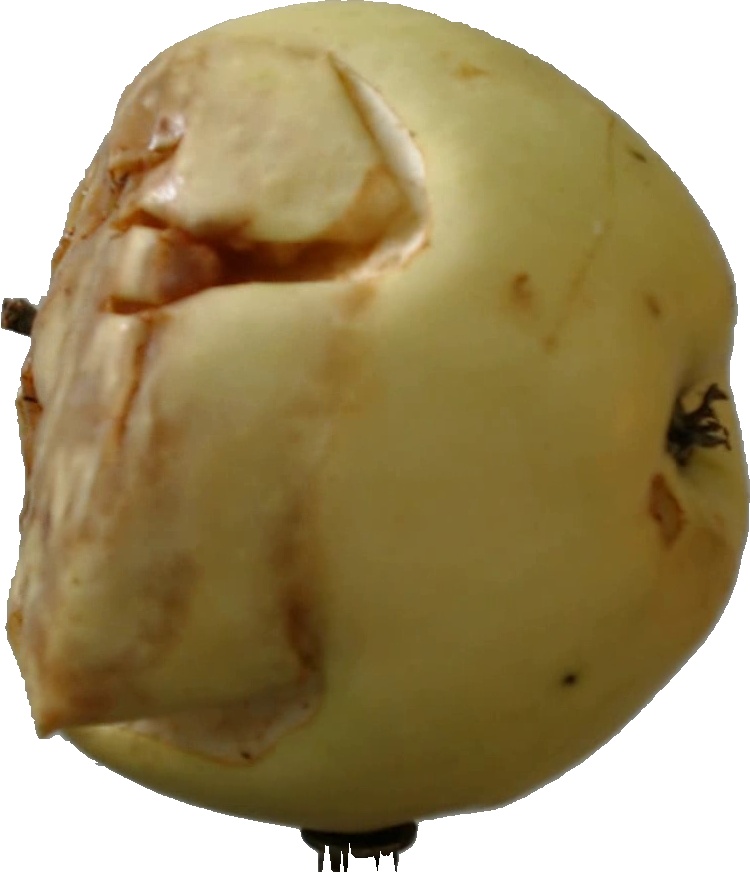
Label: apple_hit_1